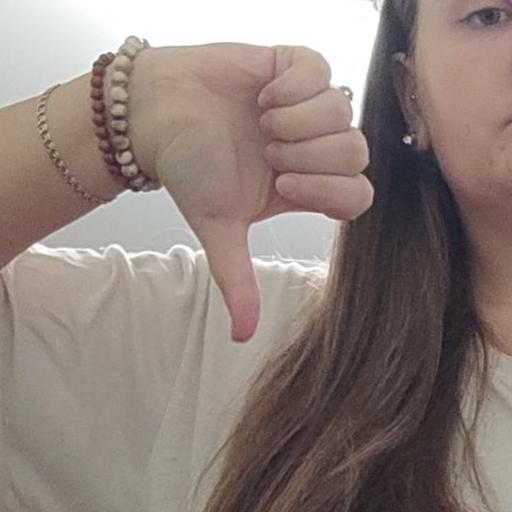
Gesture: dislike